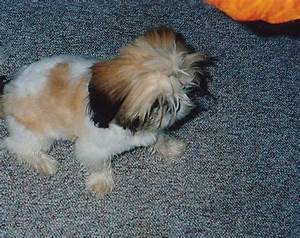
Label: dog